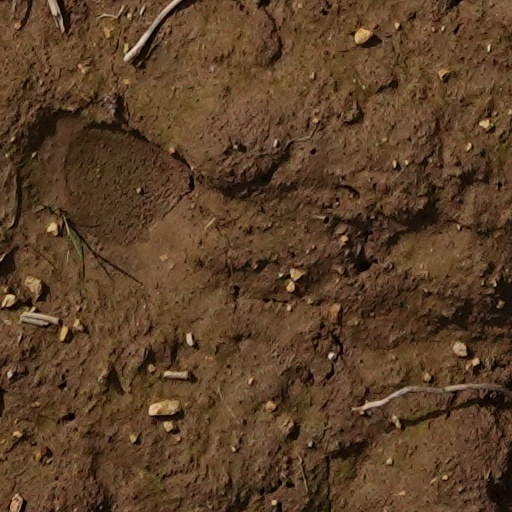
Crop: wheat